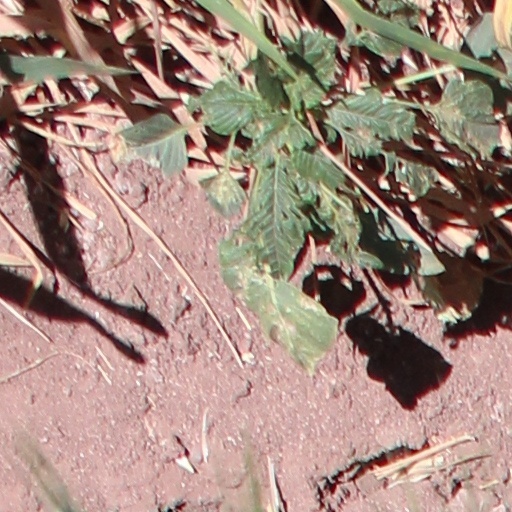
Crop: wheat